USS Wahoo (SS-238)

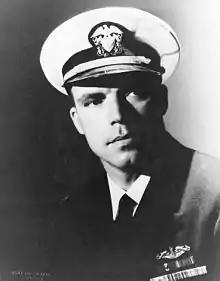
Cdr. Dudley W. Morton

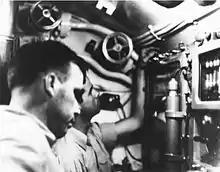
Morton (front) and LT Roger Paine in the conning tower of "Wahoo" during an attack on a Japanese convoy off New Guinea, 26 January 1943

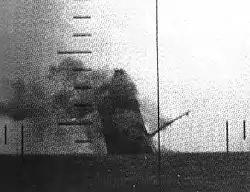
The Japanese freighter "Nittsu Maru" sinks by the bow after being torpedoed by "Wahoo"

Prior to his first patrol as "Wahoo"'s commanding officer, Morton gave a brief but legendary address to the crew. He declared the "Wahoo" to be expendable, and that any crew member who wanted to remain in Brisbane had half an hour to notify the yeoman for a transfer. There would be no negative word said about anyone who stayed behind. None of the crew accepted the offer to stay behind.